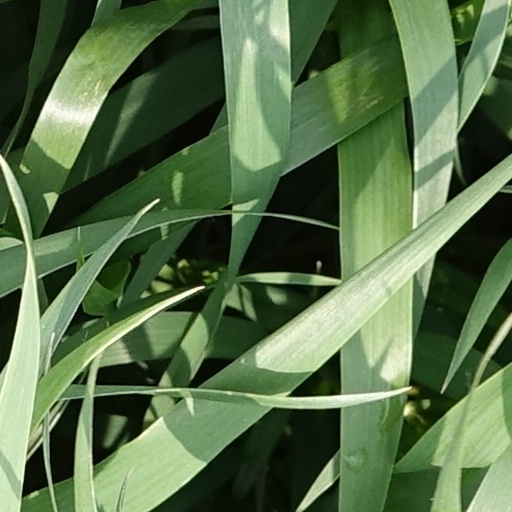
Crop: wheat